German submarine U-66 (1940)

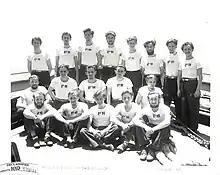
Survivors from "U-66" aboard USS "Block Island", 6 May 1944

On 1 May 1944, "U-66" came under attack by American ships from an antisubmarine hunter-killer group formed around . Three Fido homing torpedoes were dropped near the boat, and numerous aircraft from "Block Island", along with smaller craft, were designated to hunt for her. On the morning of 6 May, the destroyer escort found the submarine. After an exchange of gunfire and torpedoes, "Buckley", under the command of Lieutenant Commander Brent Abel, rammed the submarine.